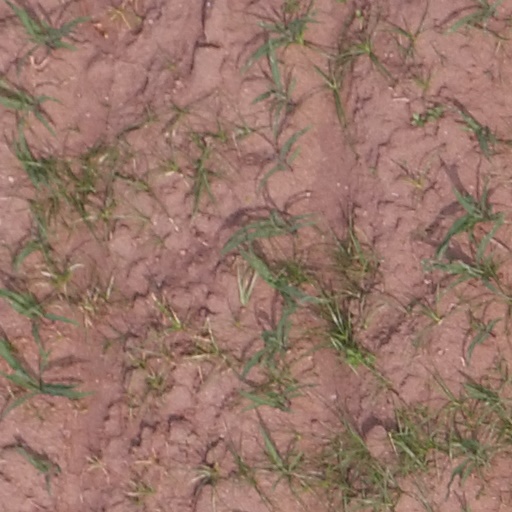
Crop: maize; corn